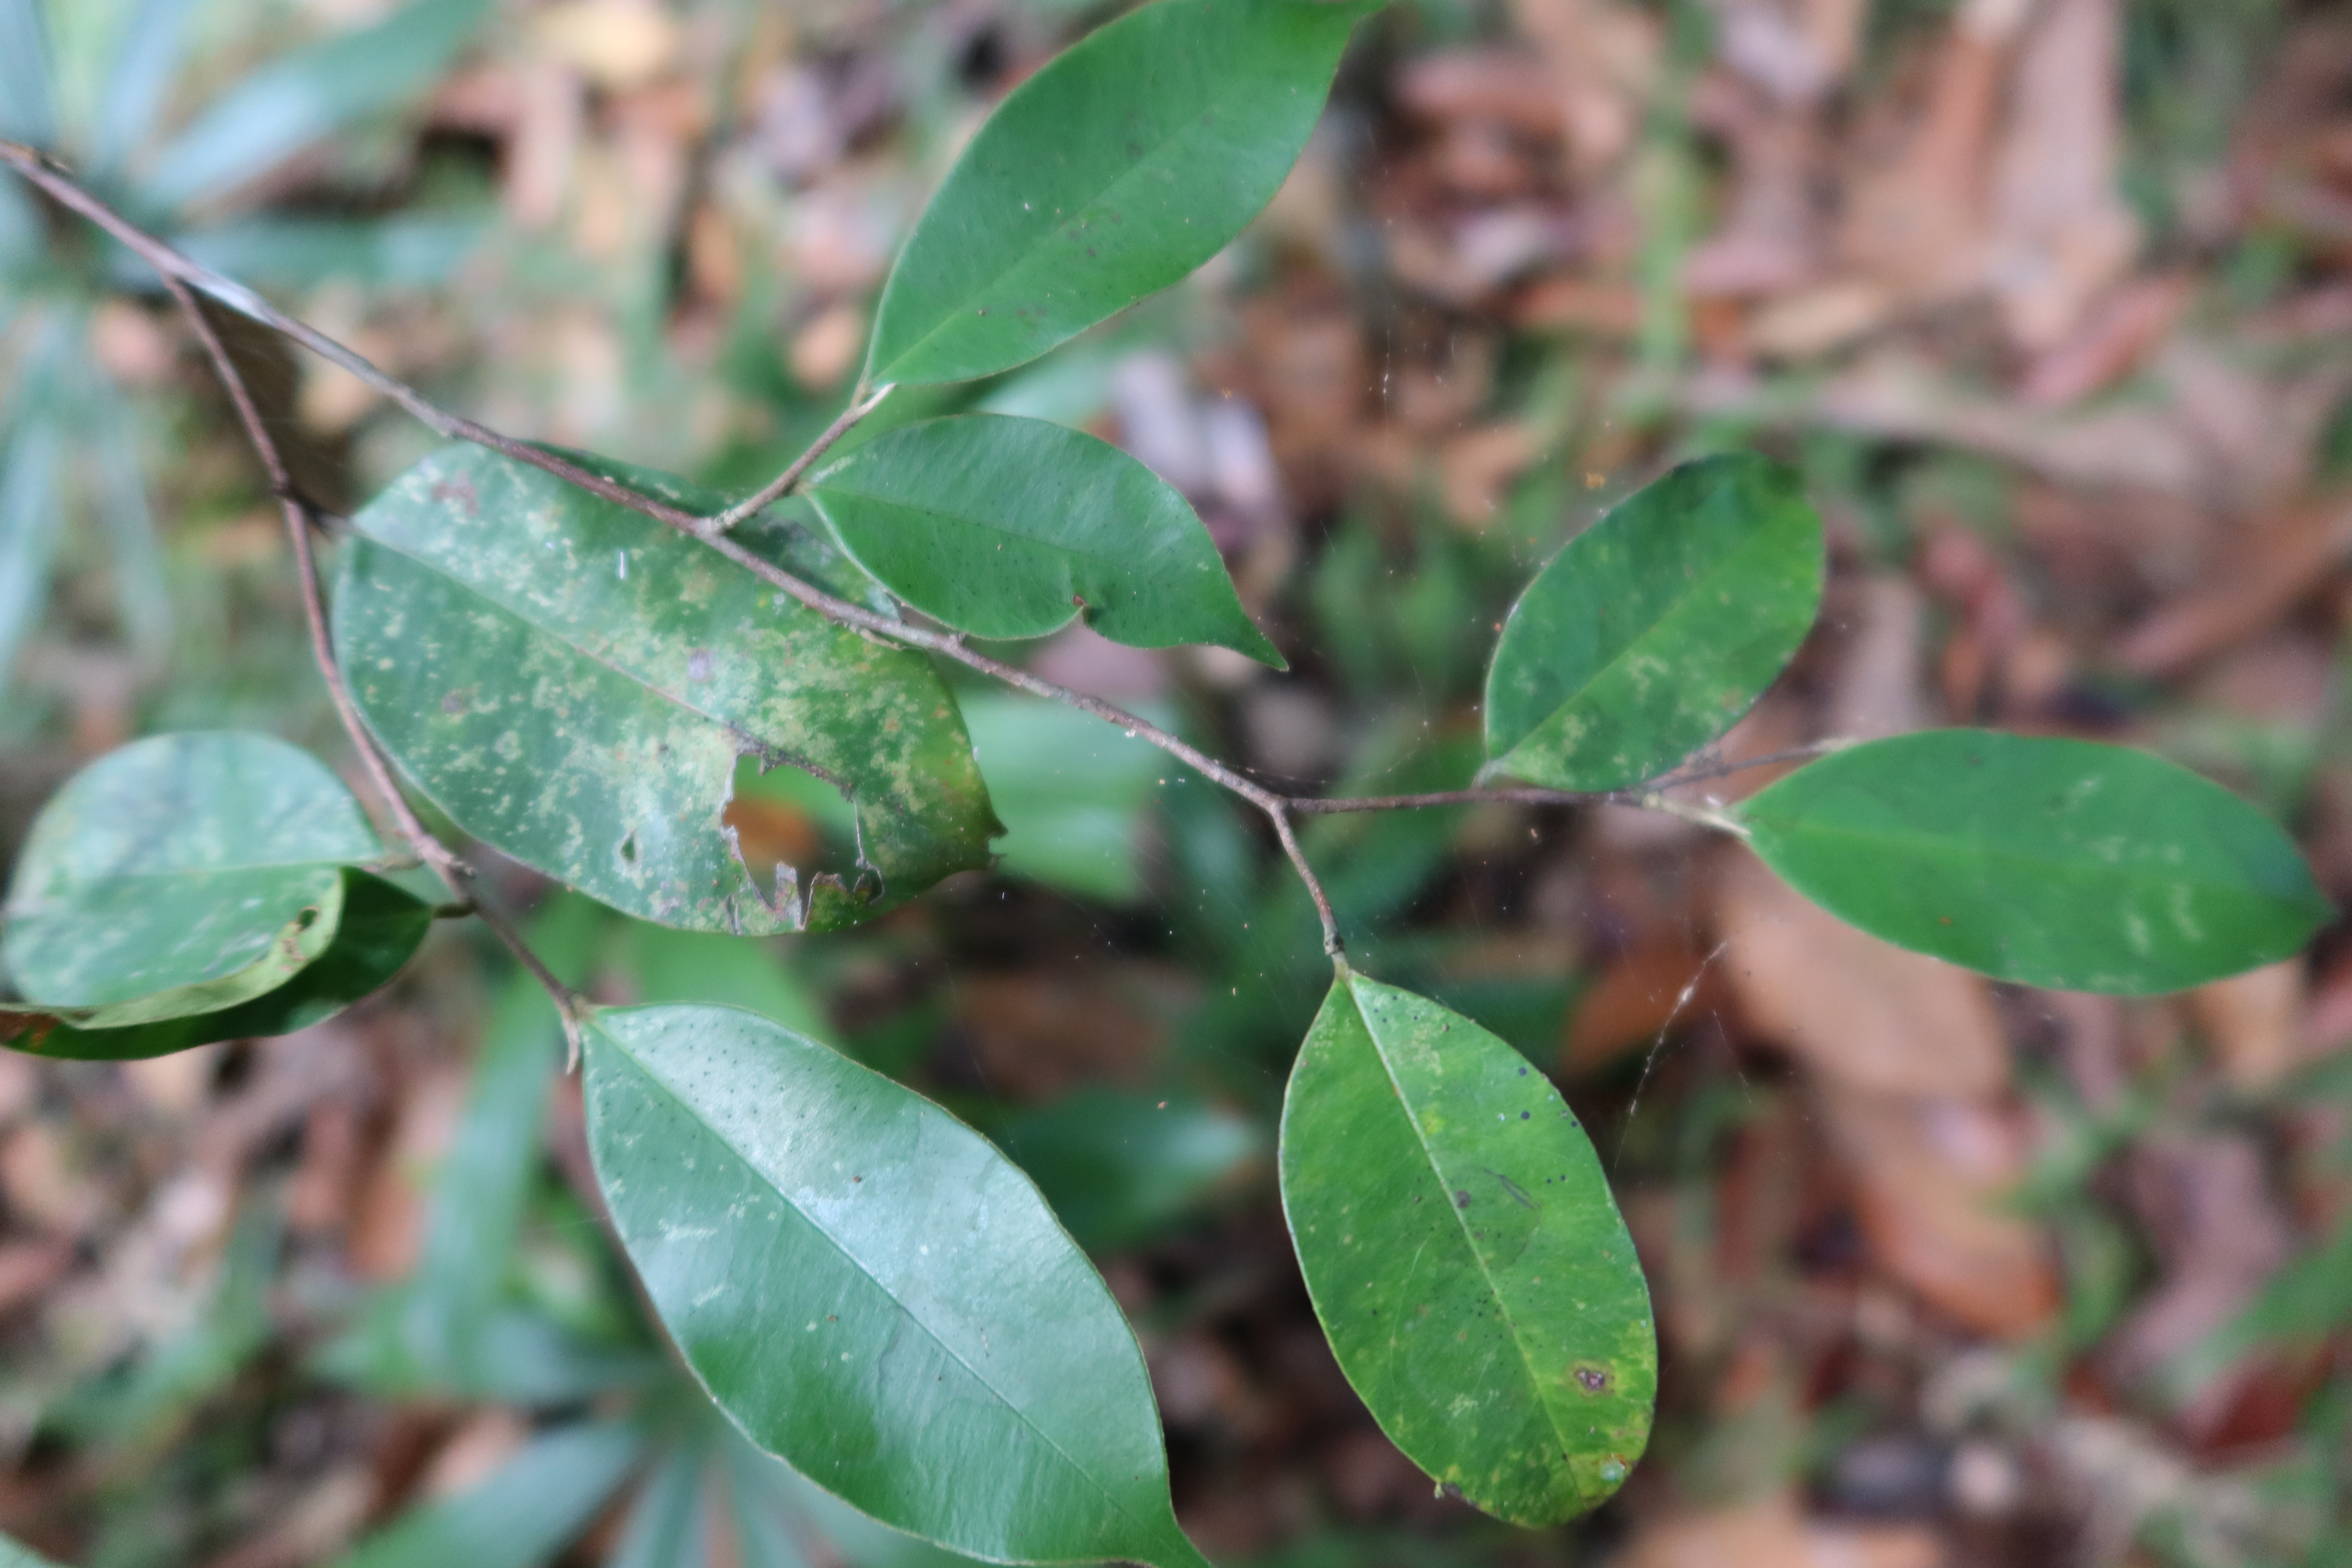
Label: Downy mildew